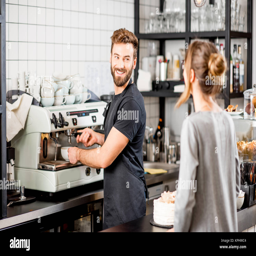
barista with client at the cafe